Steve Davis Snooker

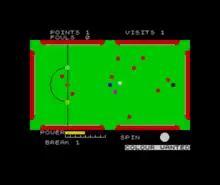
Screenshot from ZX Spectrum version. After potting a , must nominate a as above.

The Atari game's box art boasts that the game has a "trick shot edit mode", "accurate spin", and "friction factor."